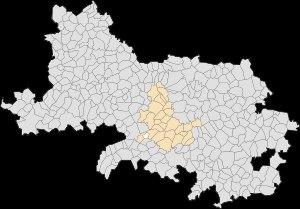
La Cauchie est une commune française située dans le département du Pas-de-Calais en région Hauts-de-France.